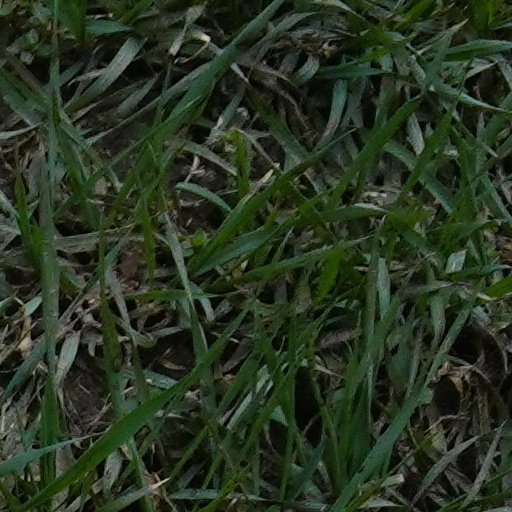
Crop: wheat